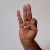
The image shows a hand gesture representing the letter 'F' in Indian Sign Language.